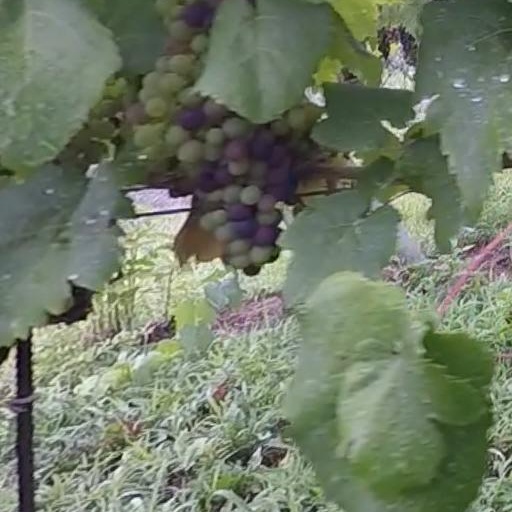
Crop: grape